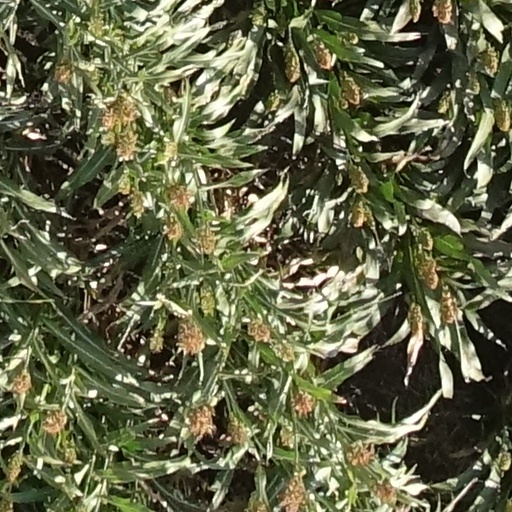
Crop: sorghum